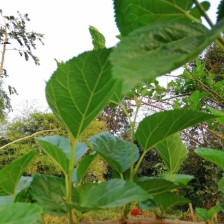
Variety: BlackAustralia